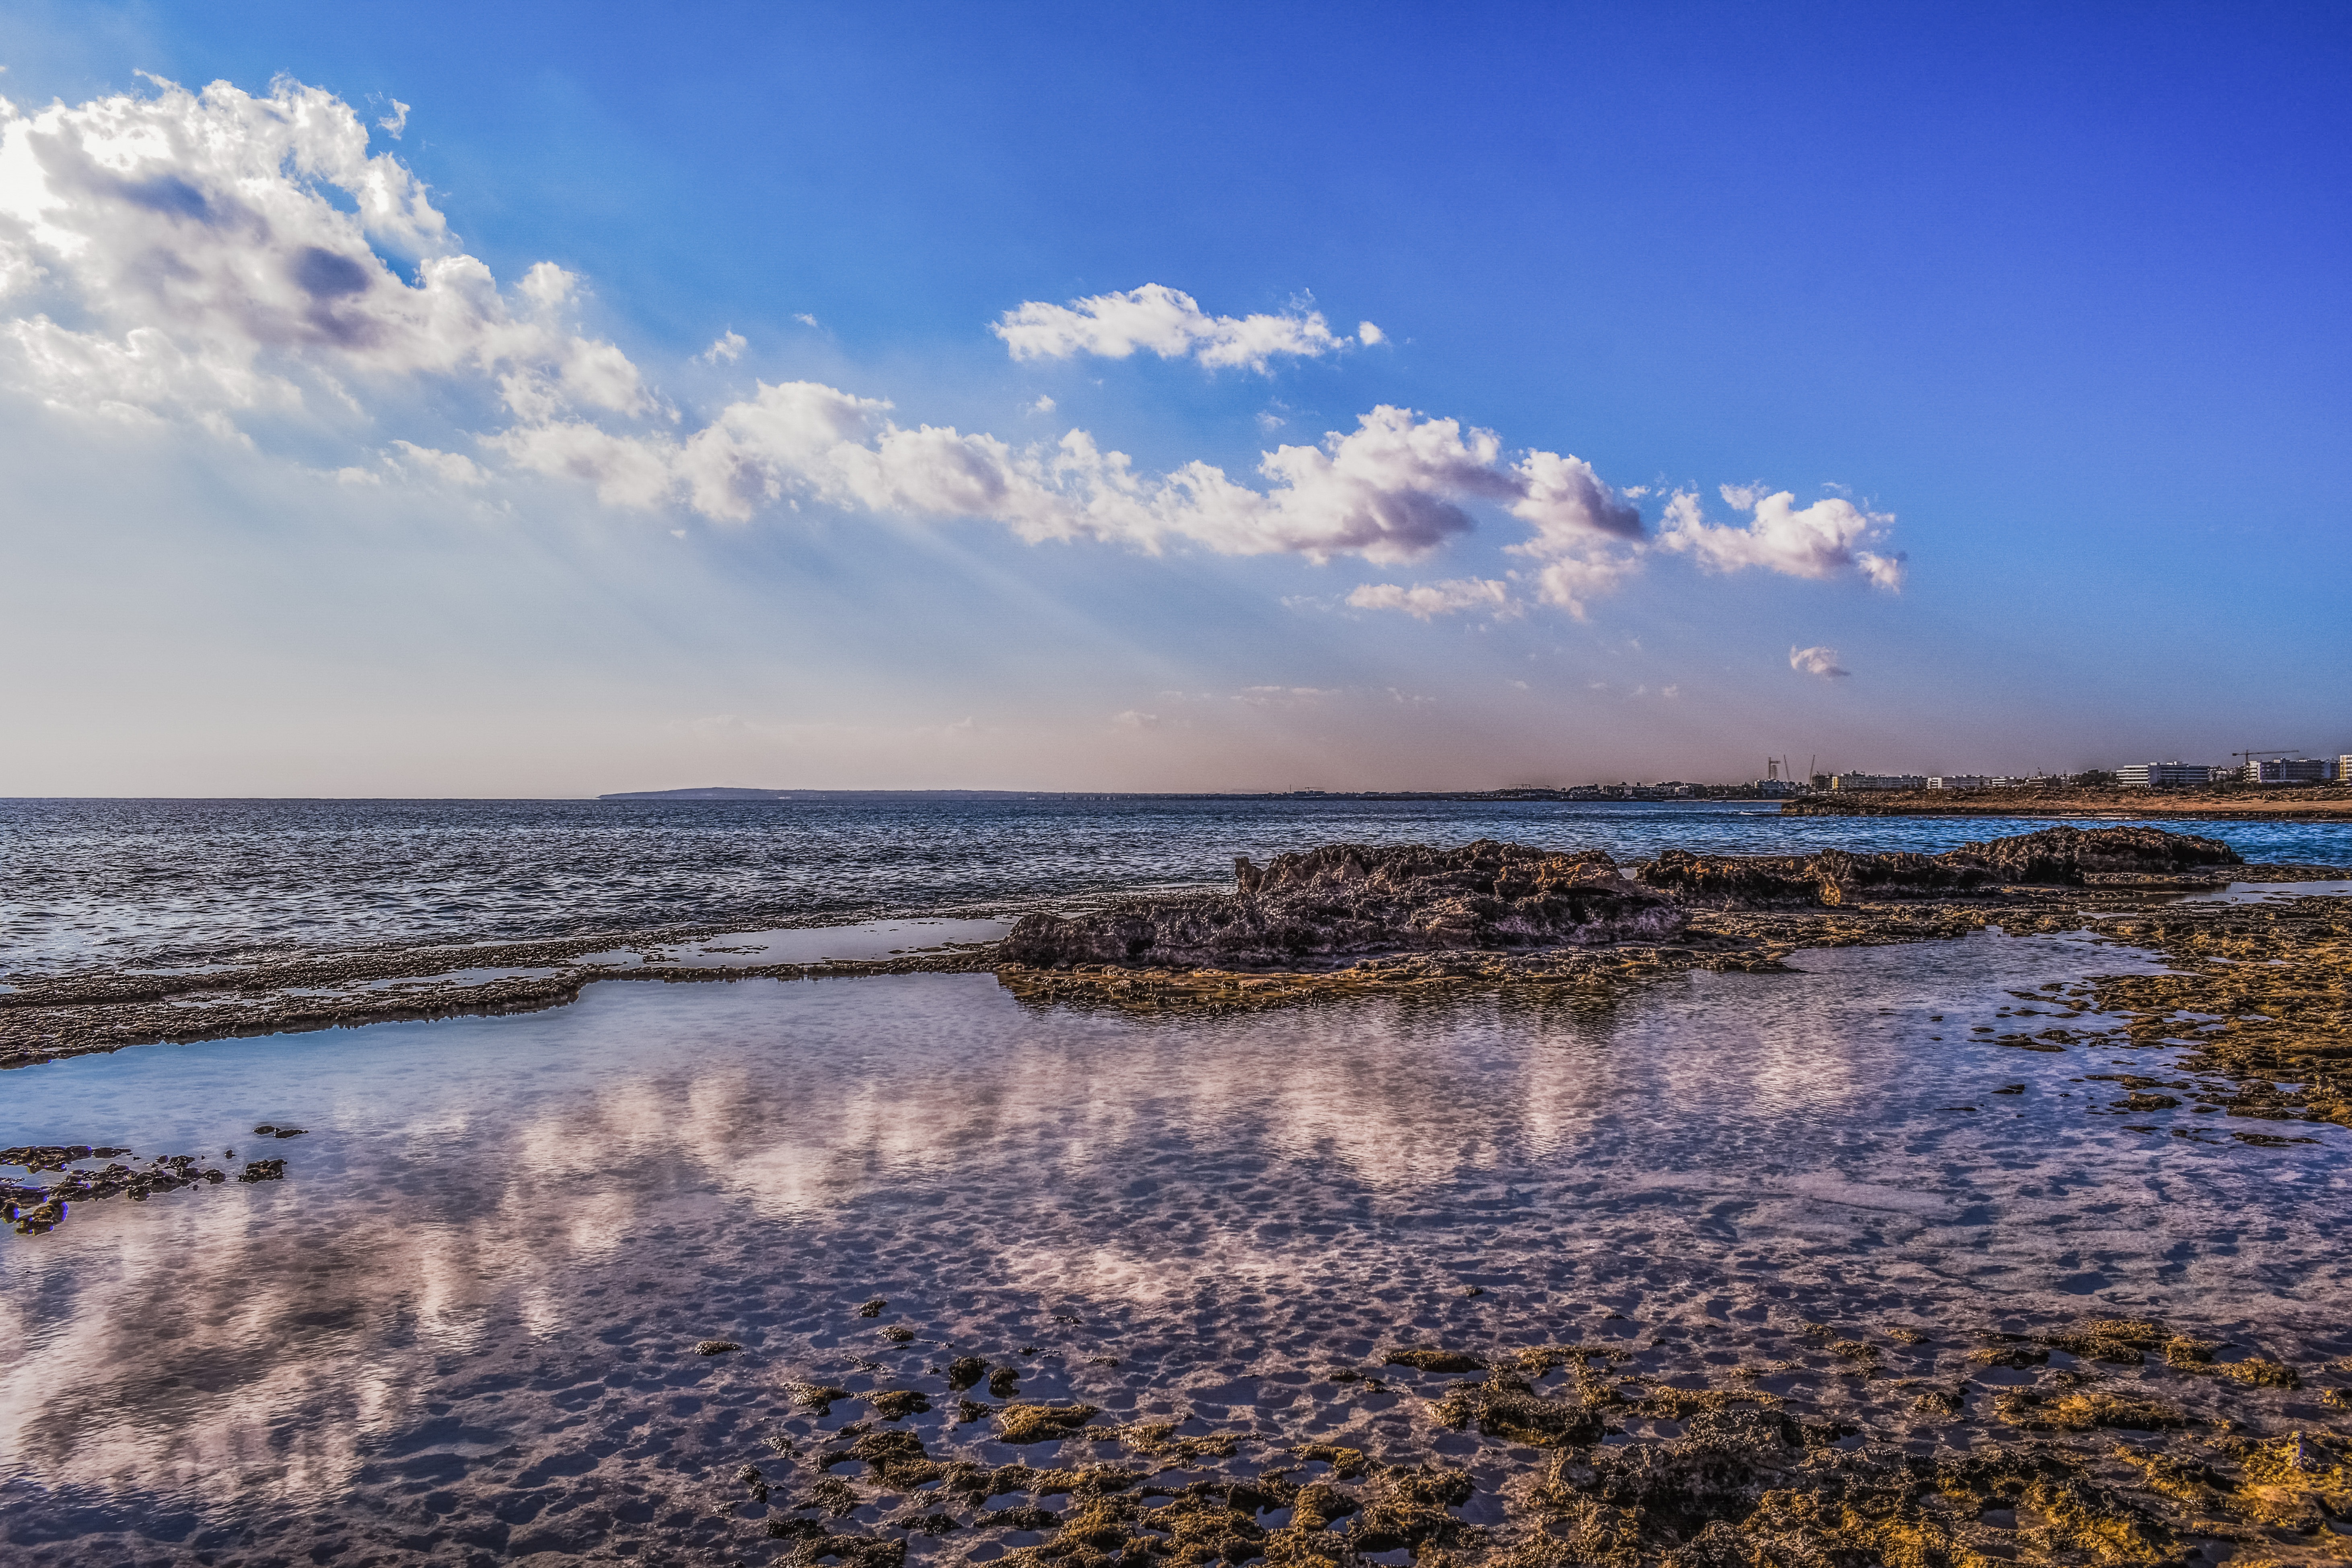
beach, landscape, sea, coast, water, nature, sand, rock, ocean, horizon, marsh, light, cloud, sky, sunrise, sunset, sunlight, morning, shore, wave, lake, dawn, dusk, evening, reflection, scenic, scenery, bay, material, body of water, clouds, wetland, reflections, habitat, loch, rocky coast, cyprus, sunbeam, ayia napa, meteorological phenomenon, mudflat, natural environment, wind wave